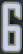
Number: 6